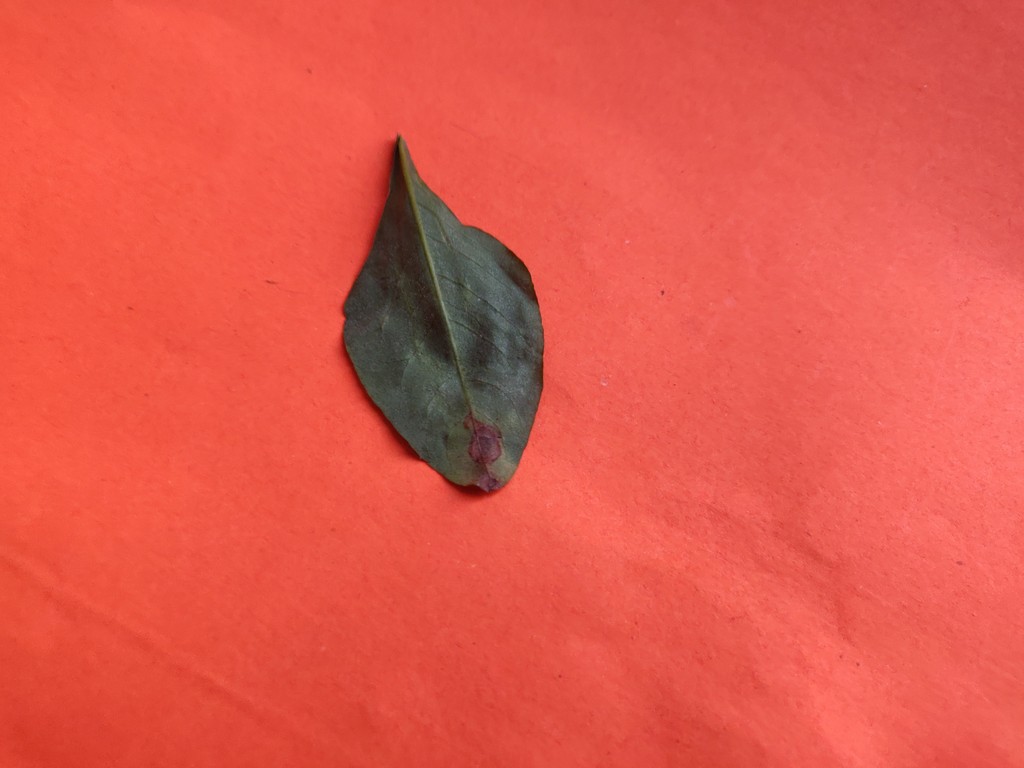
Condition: Unhealthy
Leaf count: single
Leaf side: back